Southside Community Centre

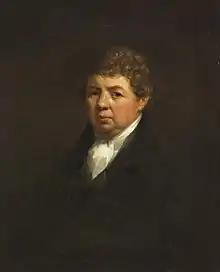
John Jamieson: the congregation's minister between 1797 and 1829 and lexicographer of the Scots language

With the union, the church became one of several Secession congregations in Edinburgh and many members left to join congregations nearer their homes. This loss was compounded by Jamieson's frequent absences for lexicographic work and by difficulties in appointing an assistant minister. With the appointment of George Johnston in 1831, the situation improved: the congregation's roll, which had declined to about 500, doubled in the first year alone.